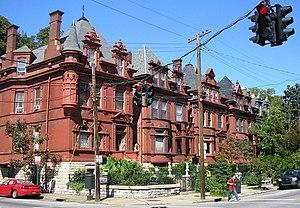
Le Vieux Louisville ou Old Louisville est un quartier historique situé dans la ville de Louisville dans l'État du Kentucky aux États-Unis. Ce quartier est un des rares quartiers du pays à disposer d'une aussi riche architecture victorienne. Les maisons sont faites généralement de briques et une forte concentration de celles-ci possède des vitraux. Plusieurs de ces bâtiments de l'époque victorienne ont une architecture romane. Le quartier est préservé en faisant partie du Registre national des lieux historiques du pays.